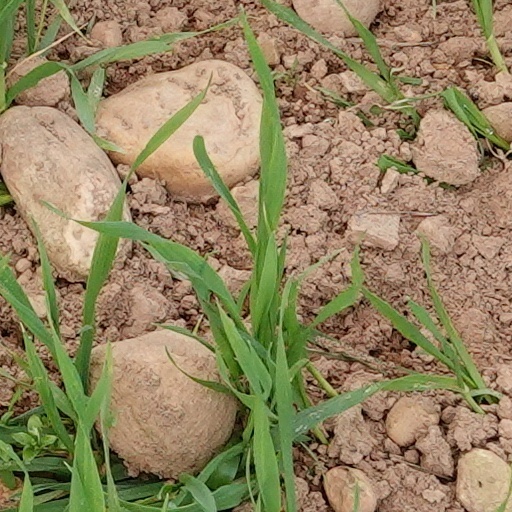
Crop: wheat